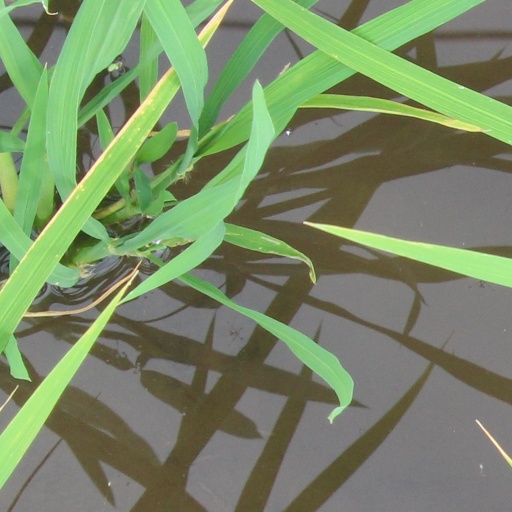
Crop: rice